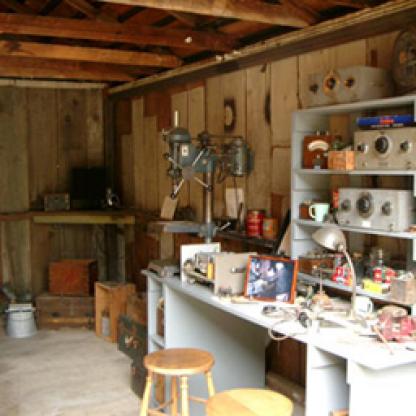
Scene: Indoor